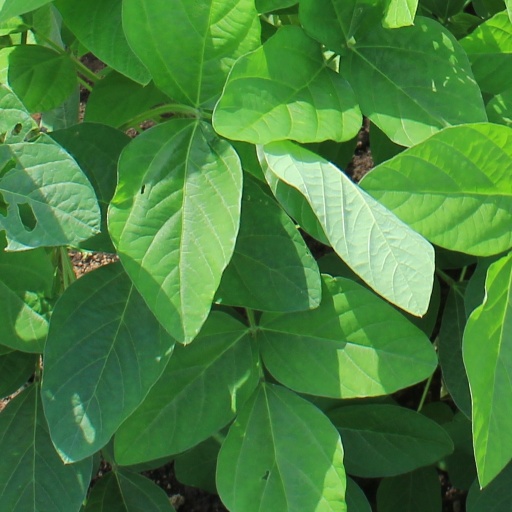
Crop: soybean